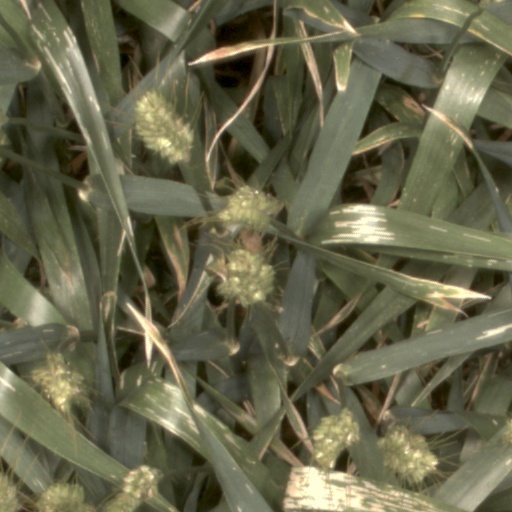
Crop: wheat